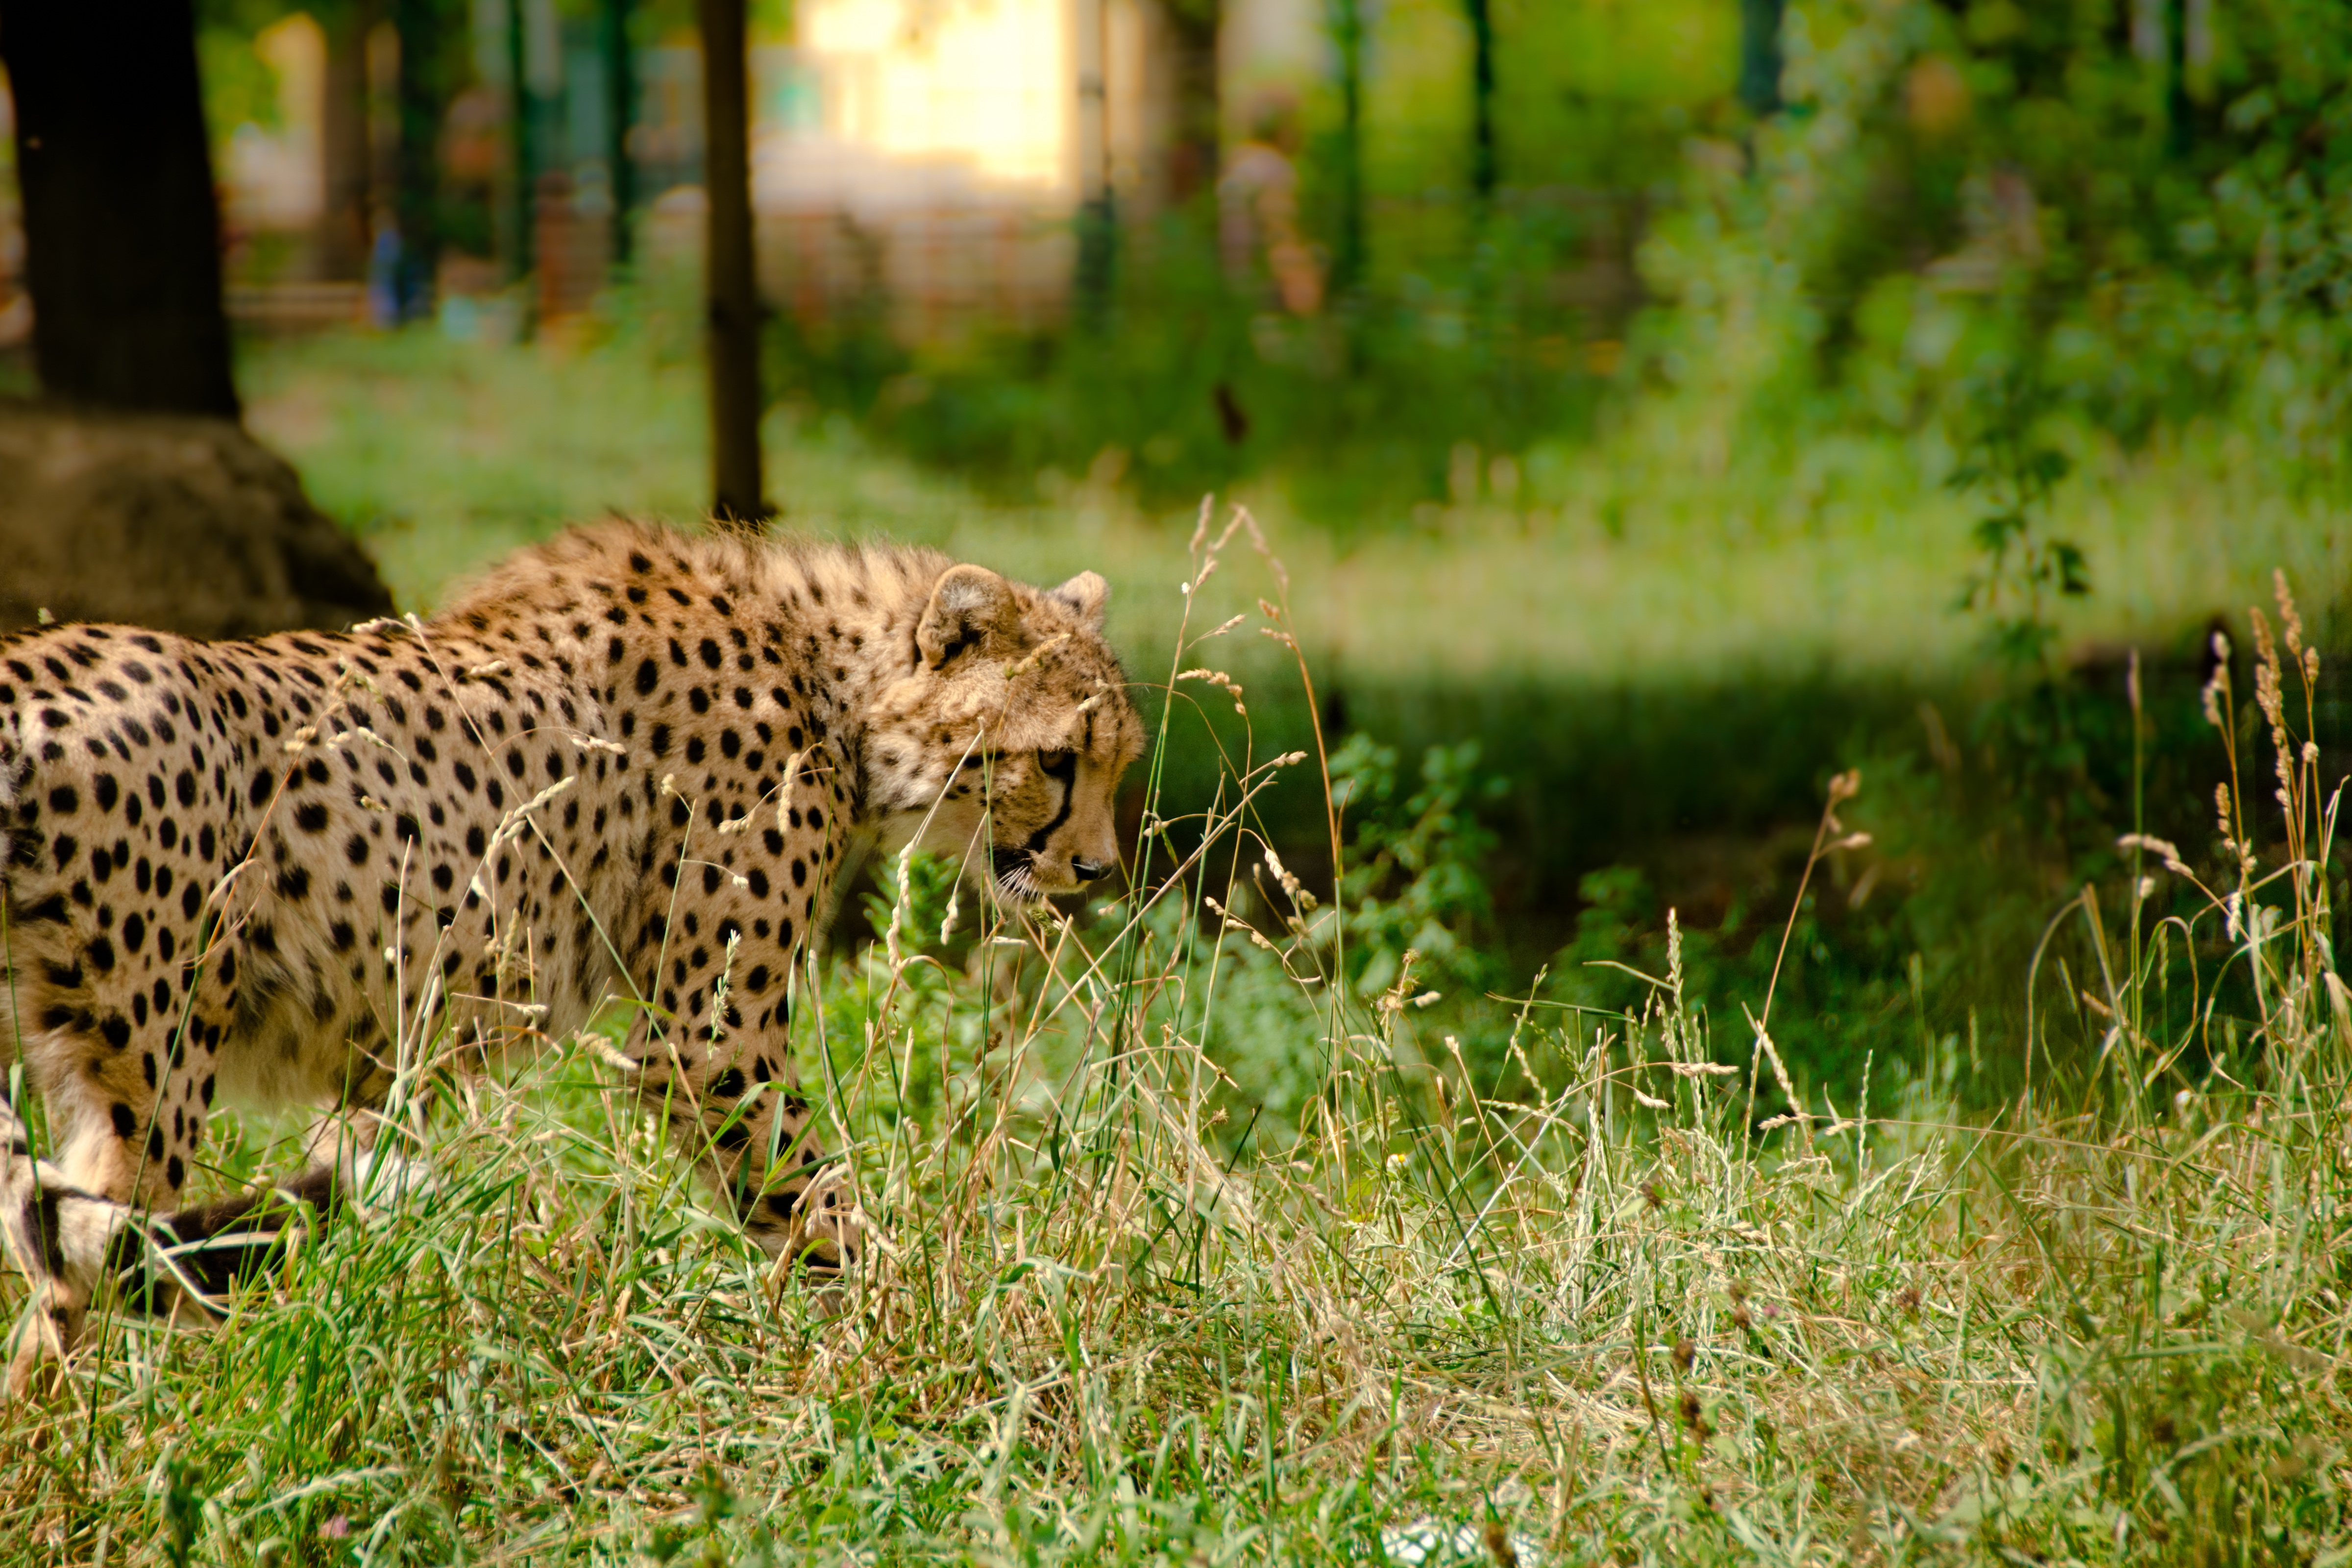
watch, landscape, nature, forest, grass, wilderness, prairie, view, summer, wildlife, wild, zoo, fur, cat, africa, park, holiday, brown, mammal, rest, national park, fauna, savanna, leopard, cheetah, south, spotted, snout, grassland, animals, head, mammals, vertebrate, fast, hunter, attention, wildcat, animal world, safari, dangerous, points, animal portrait, kenya, concerns, click, mature, vigilant, nature park, carnivores, purry, wildlife reserve, small to medium sized cats, cat like mammal